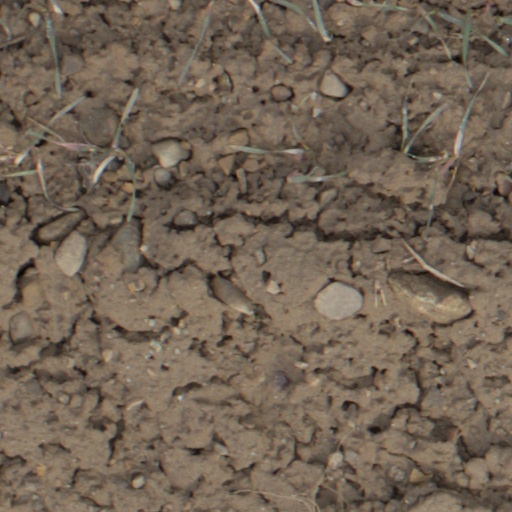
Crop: wheat